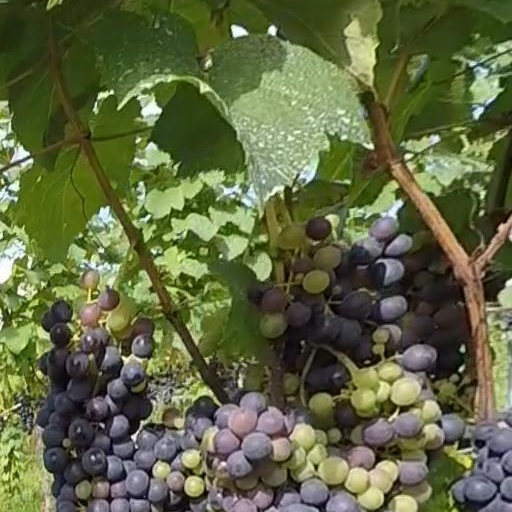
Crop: grape